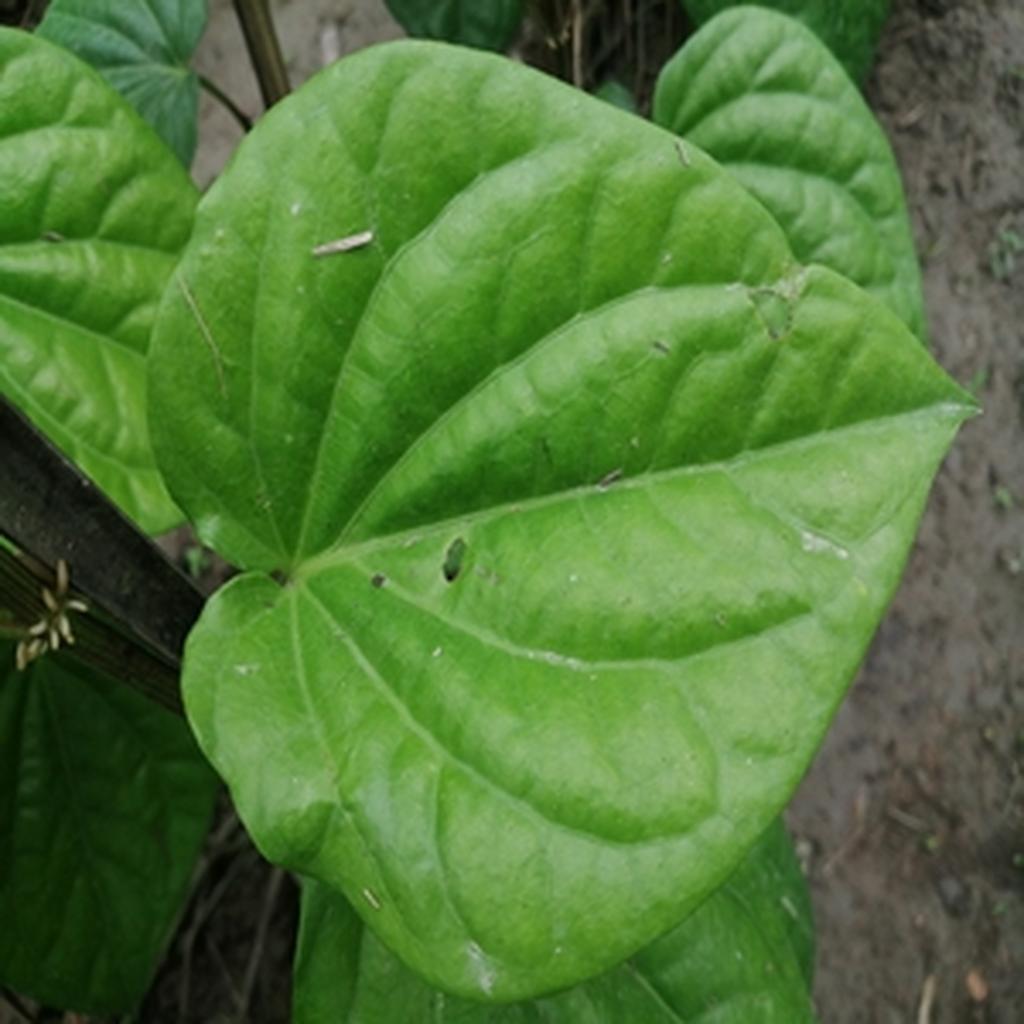
Label: Healthy_Leaf